Bård Ludvig Thorheim

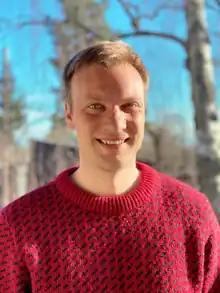

Bård Ludvig Thorheim (born 15 October 1976) is a Norwegian politician, researcher and former diplomat from the Conservative Party. He has been a member of parliament for Nordland since 2021.